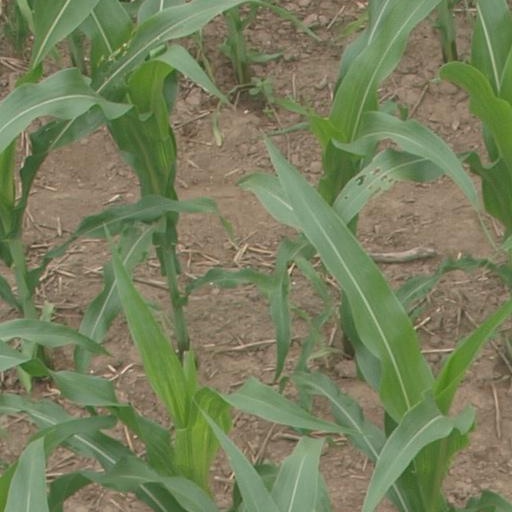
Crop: maize; corn